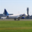
Label: airplane